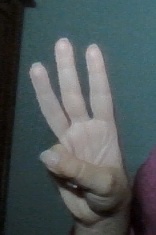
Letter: thaa